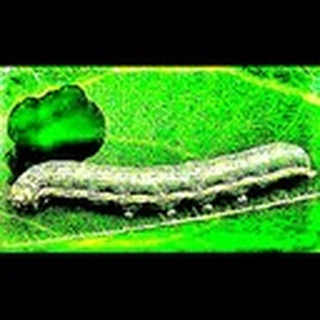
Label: cotton_army_worm